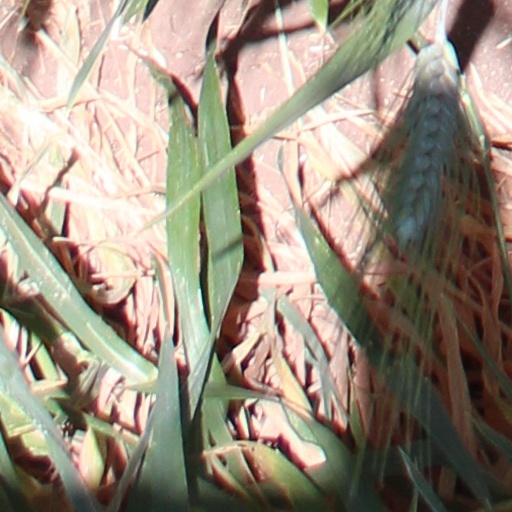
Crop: wheat